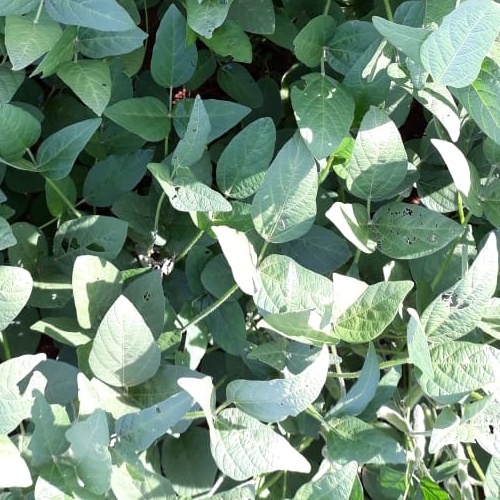
Label: Caterpillar